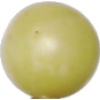
Label: Grape White 2